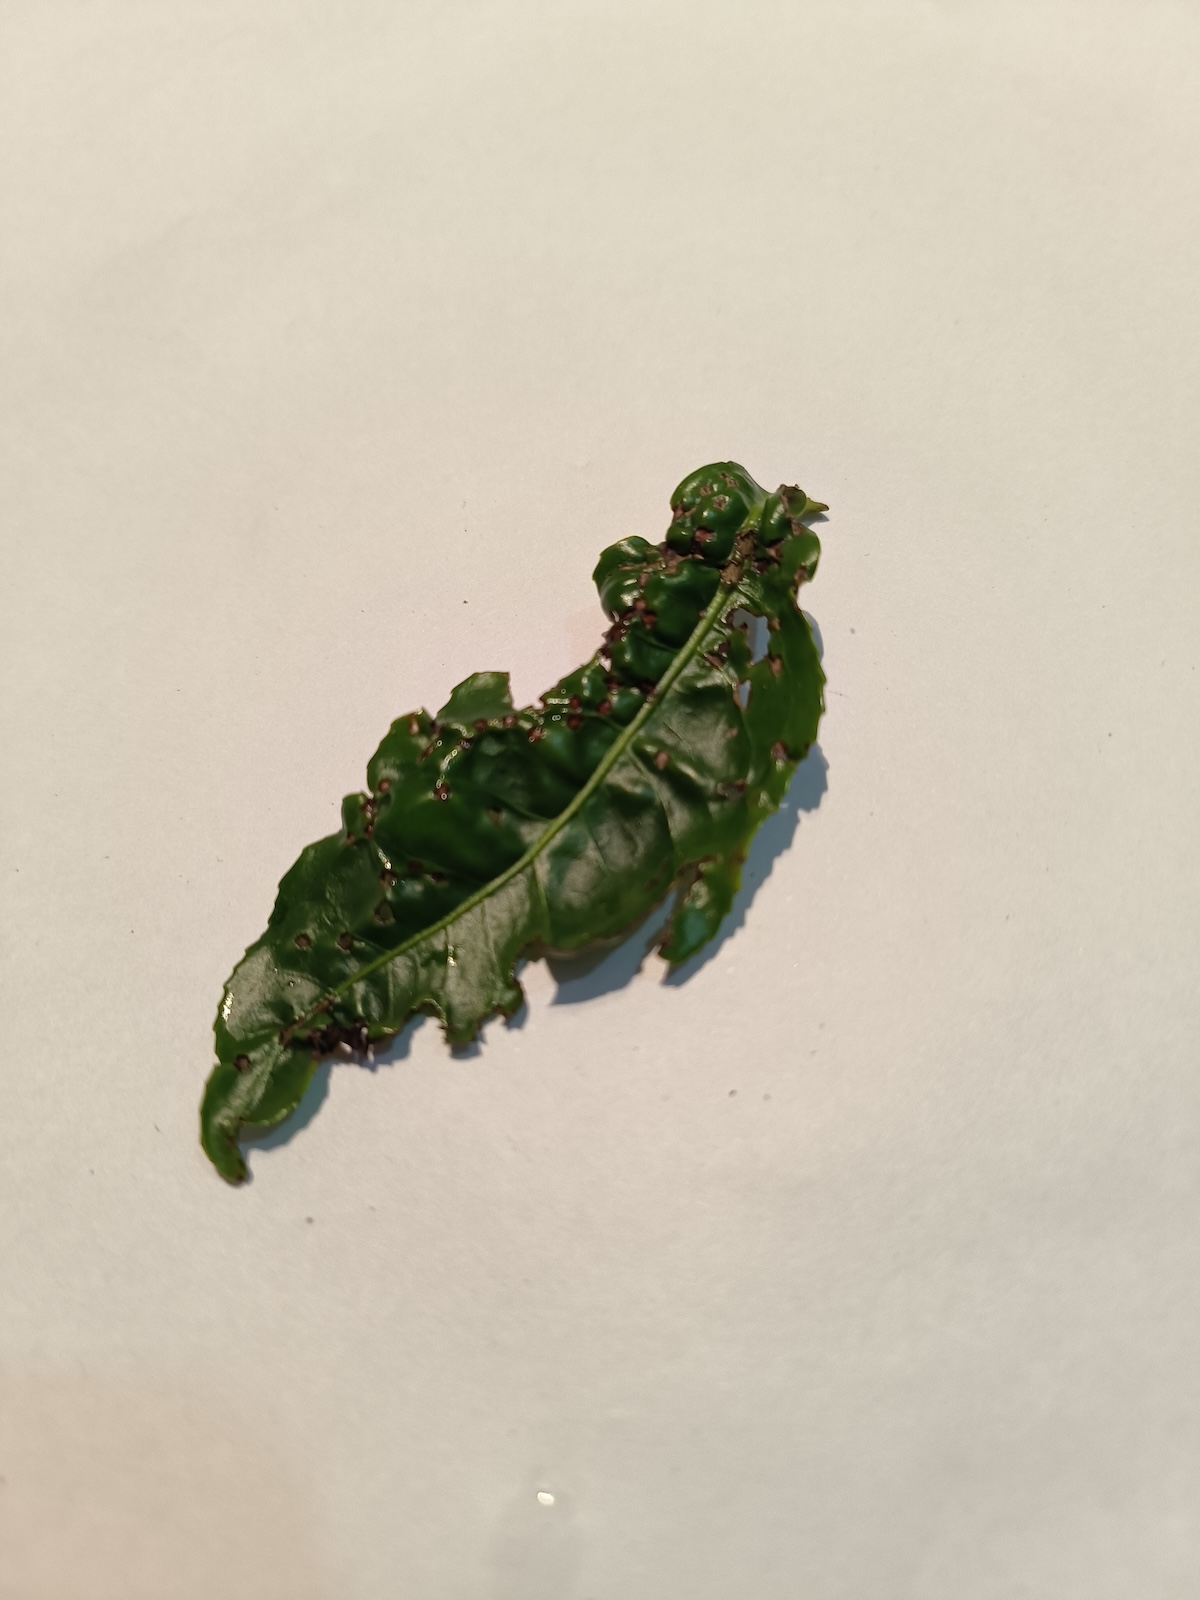
Label: Green mirid bug